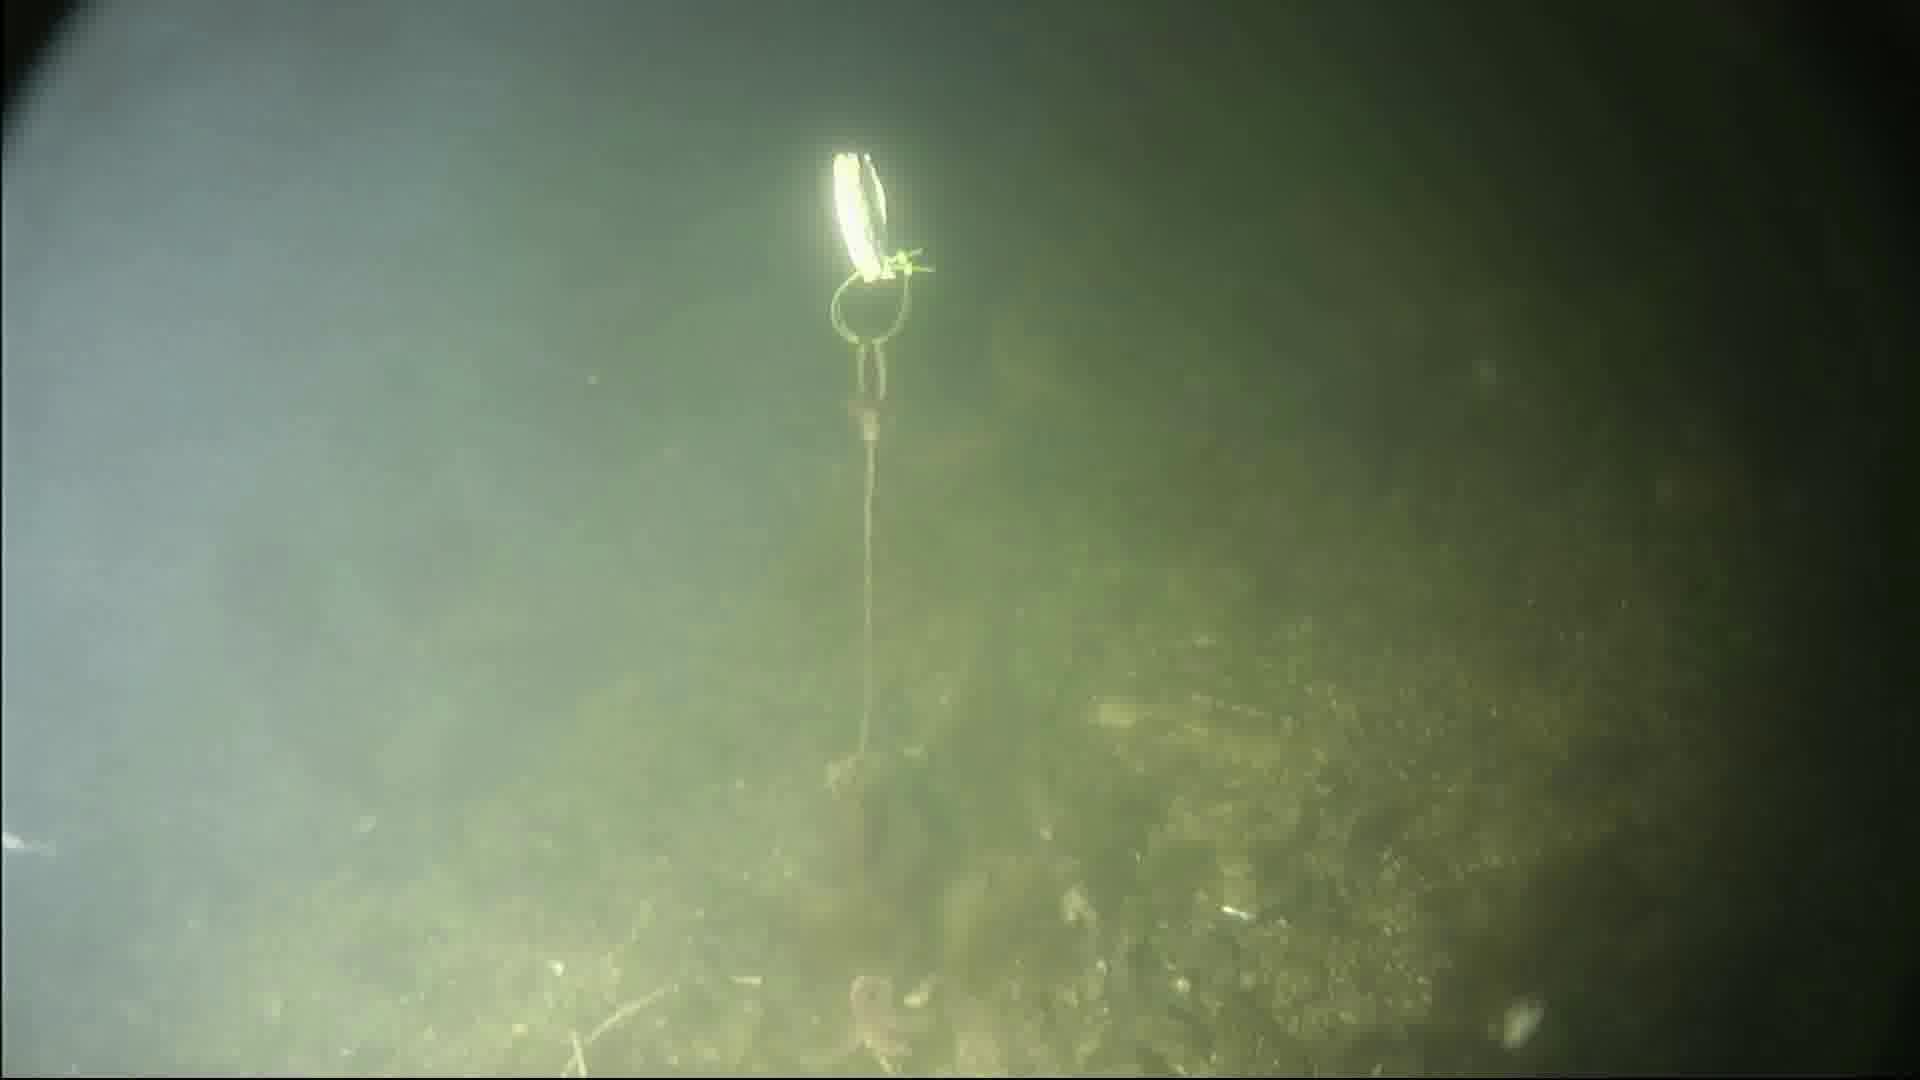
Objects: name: starfish
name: crab
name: small_fish